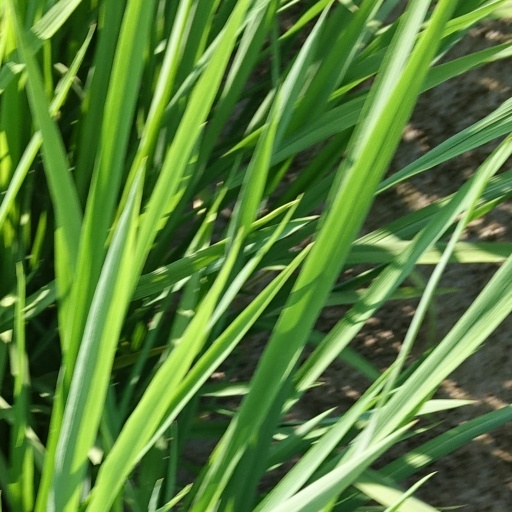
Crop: rice